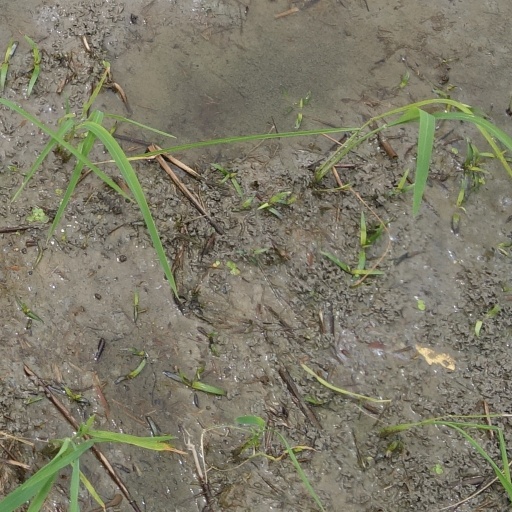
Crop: rice